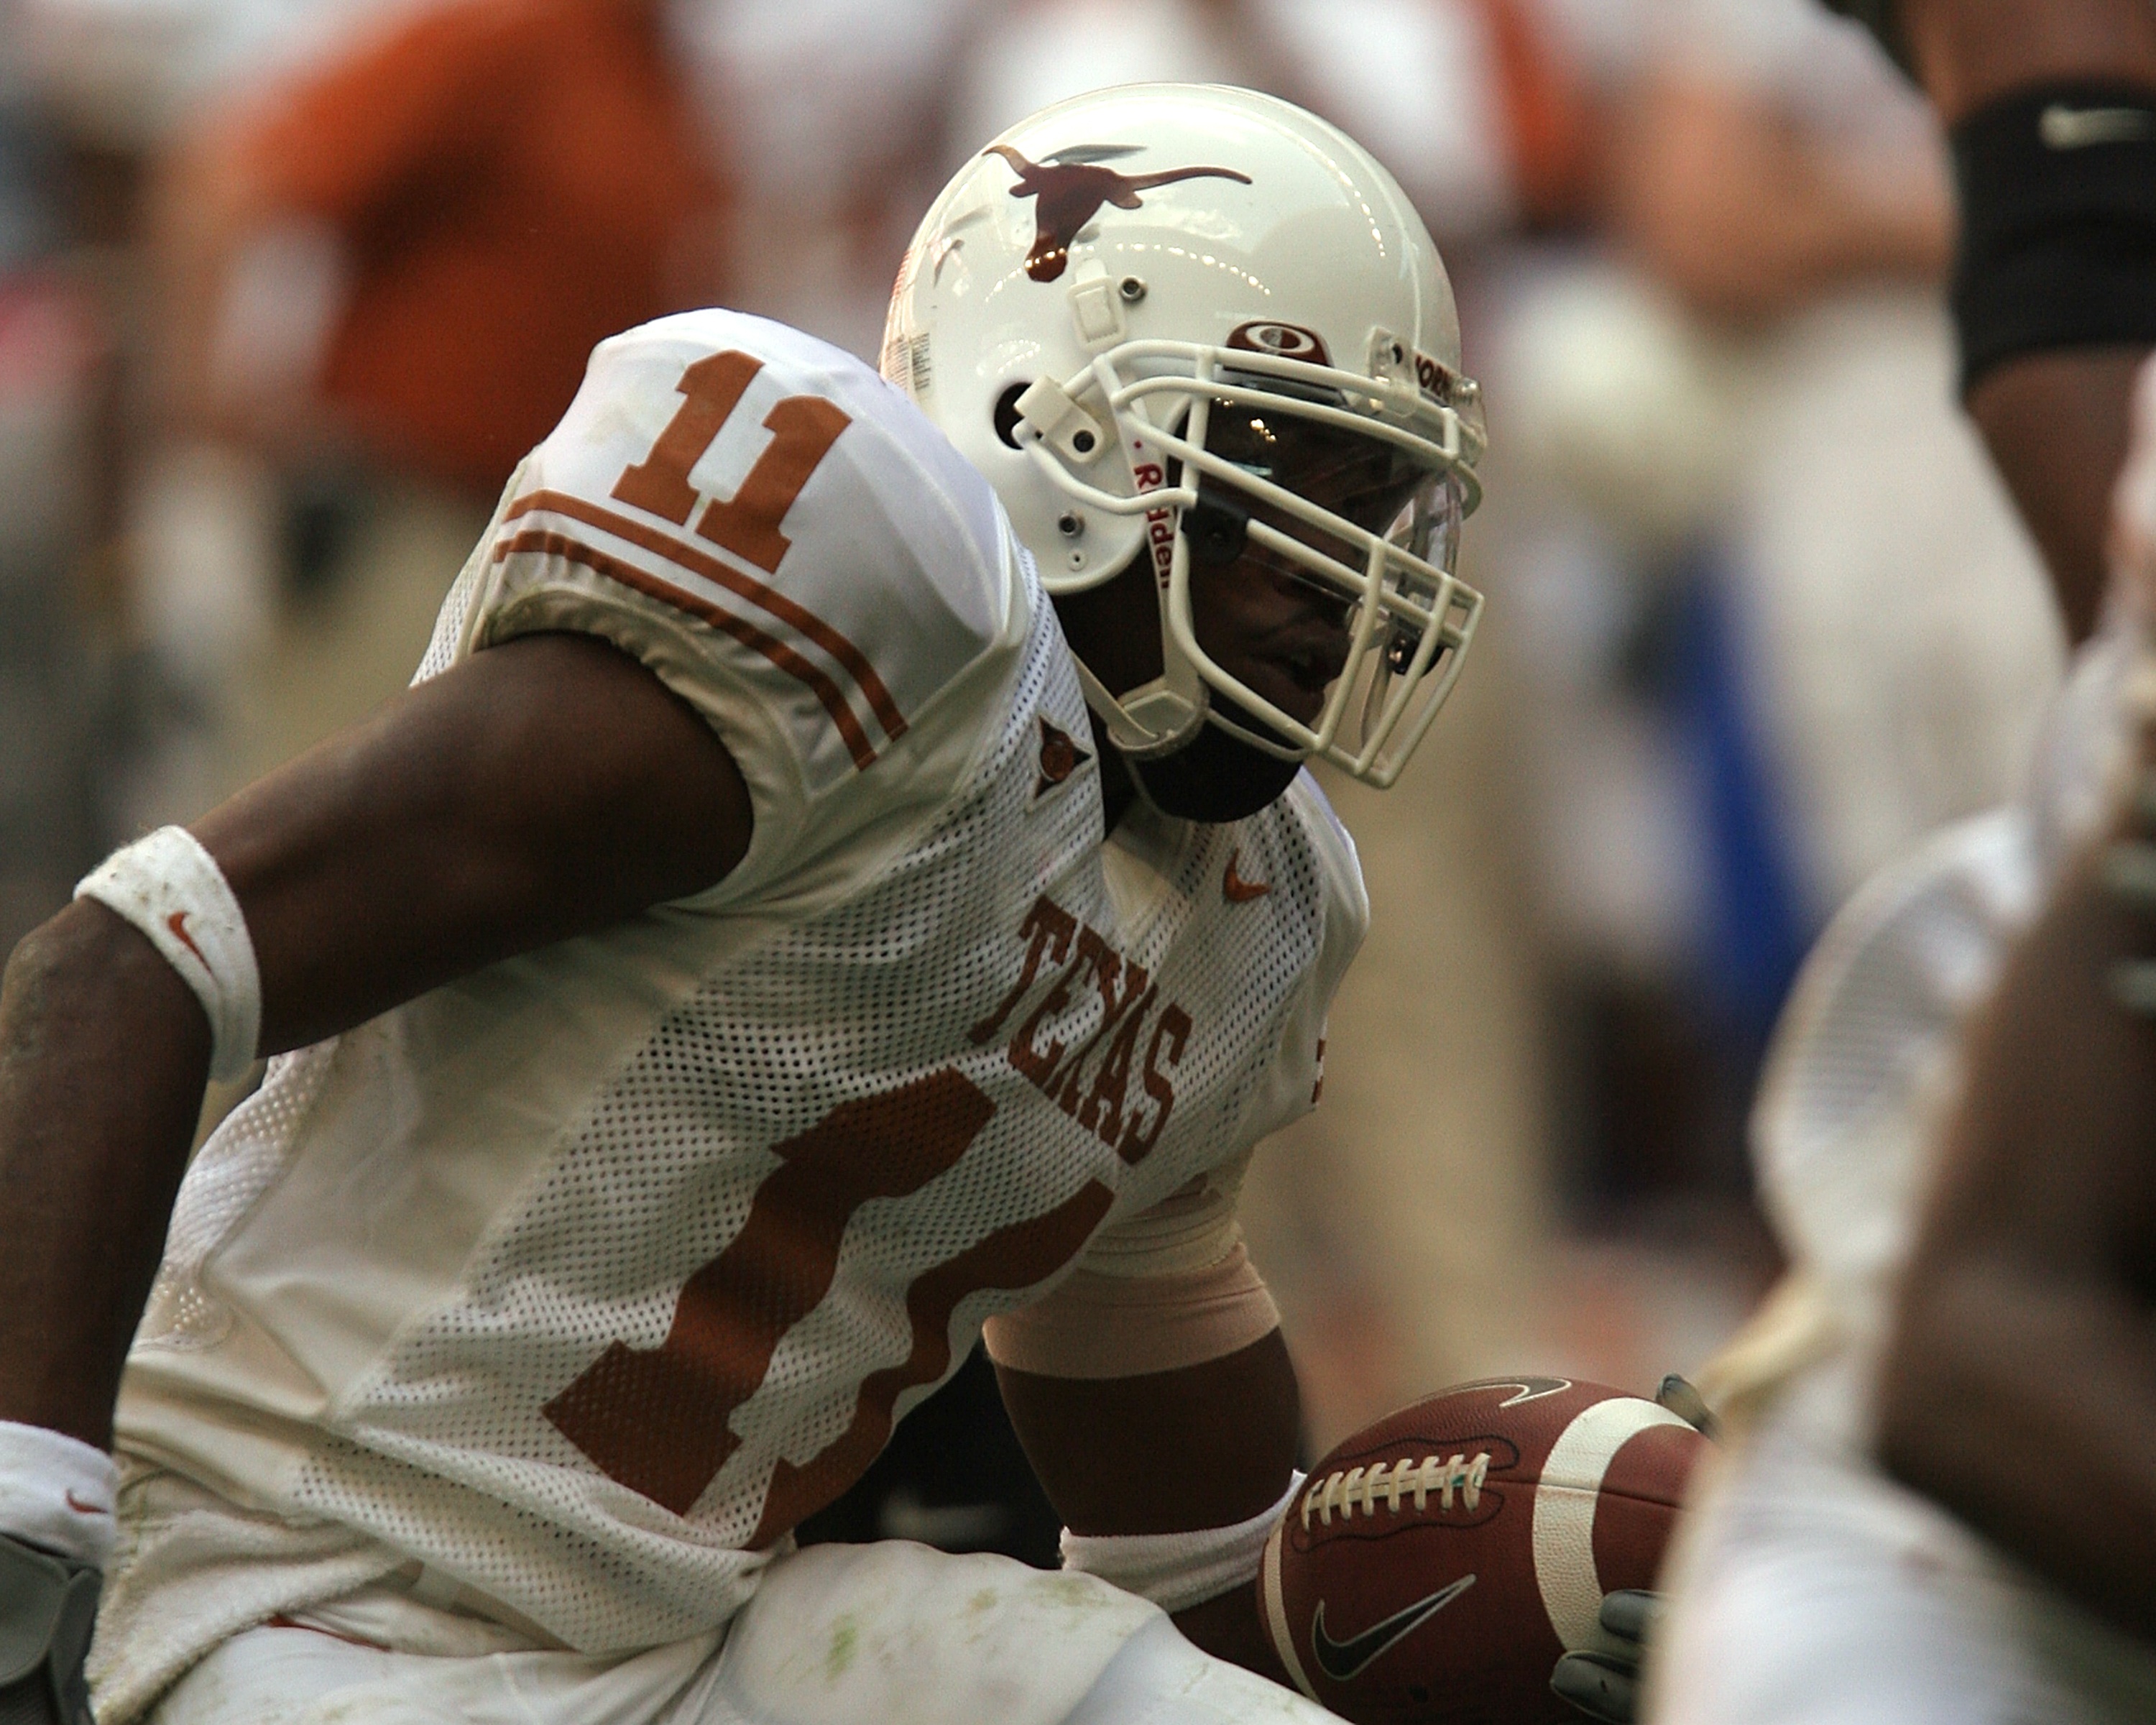
sport, running, run, male, action, soccer, football, headgear, player, competition, power, american, american football, sports, helmet, university, ball, texas, college, texan, tackle, catcher, ball carrier, gridiron, running back, competitor, tailback, pigskin, football helmet, baseball positions, football equipment and supplies, ice hockey position, gridiron football, protective equipment in gridiron football, hockey protective equipment, goaltender mask